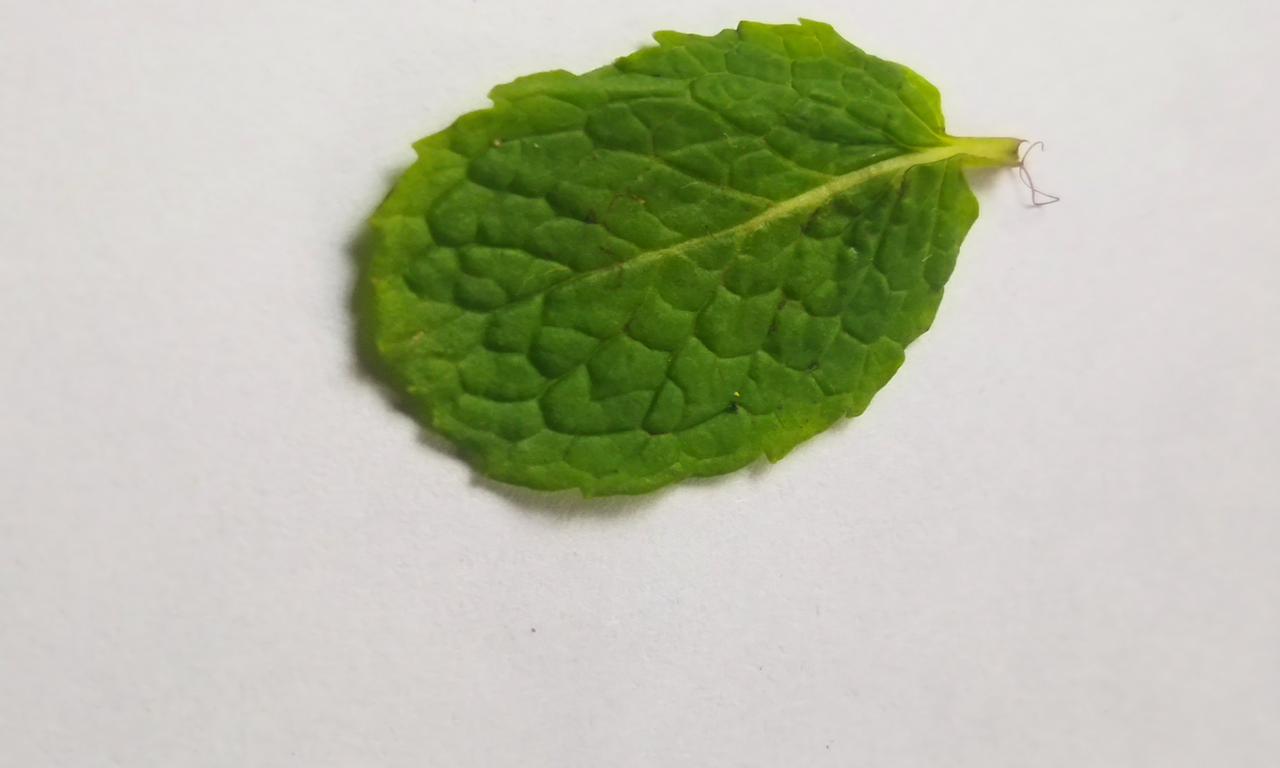
Label: Fresh